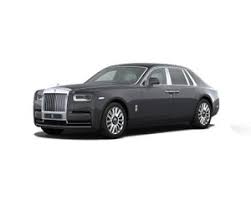
Vehicle type: Cars